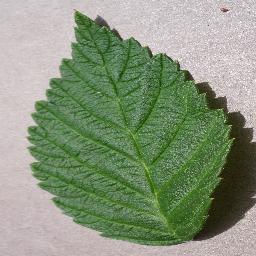
Label: Raspberry___healthy